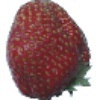
Label: Strawberry Wedge 1